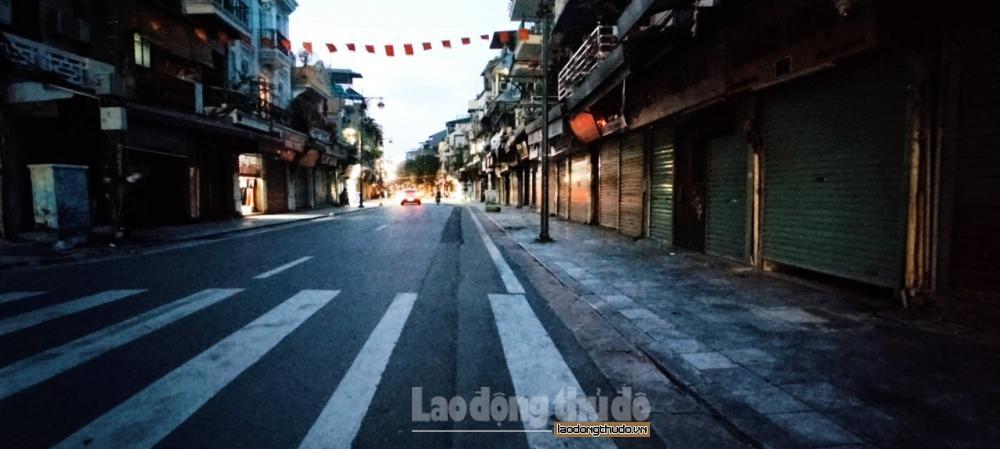
con phố đang trong trạng thái vắng người qua lại